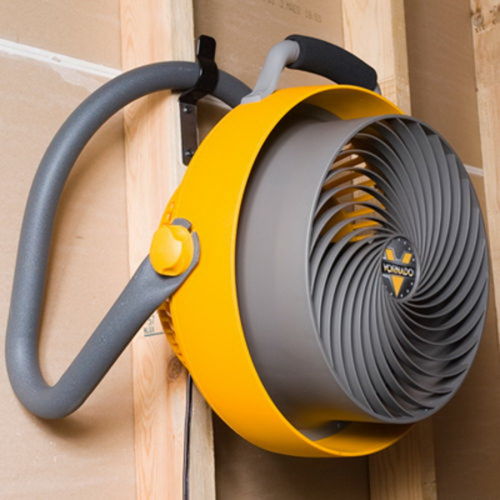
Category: fan